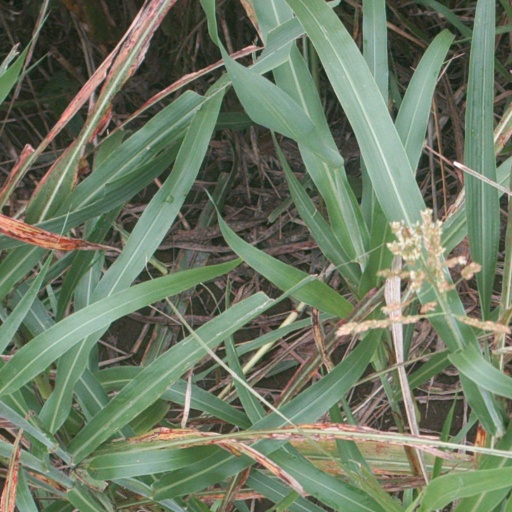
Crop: sorghum